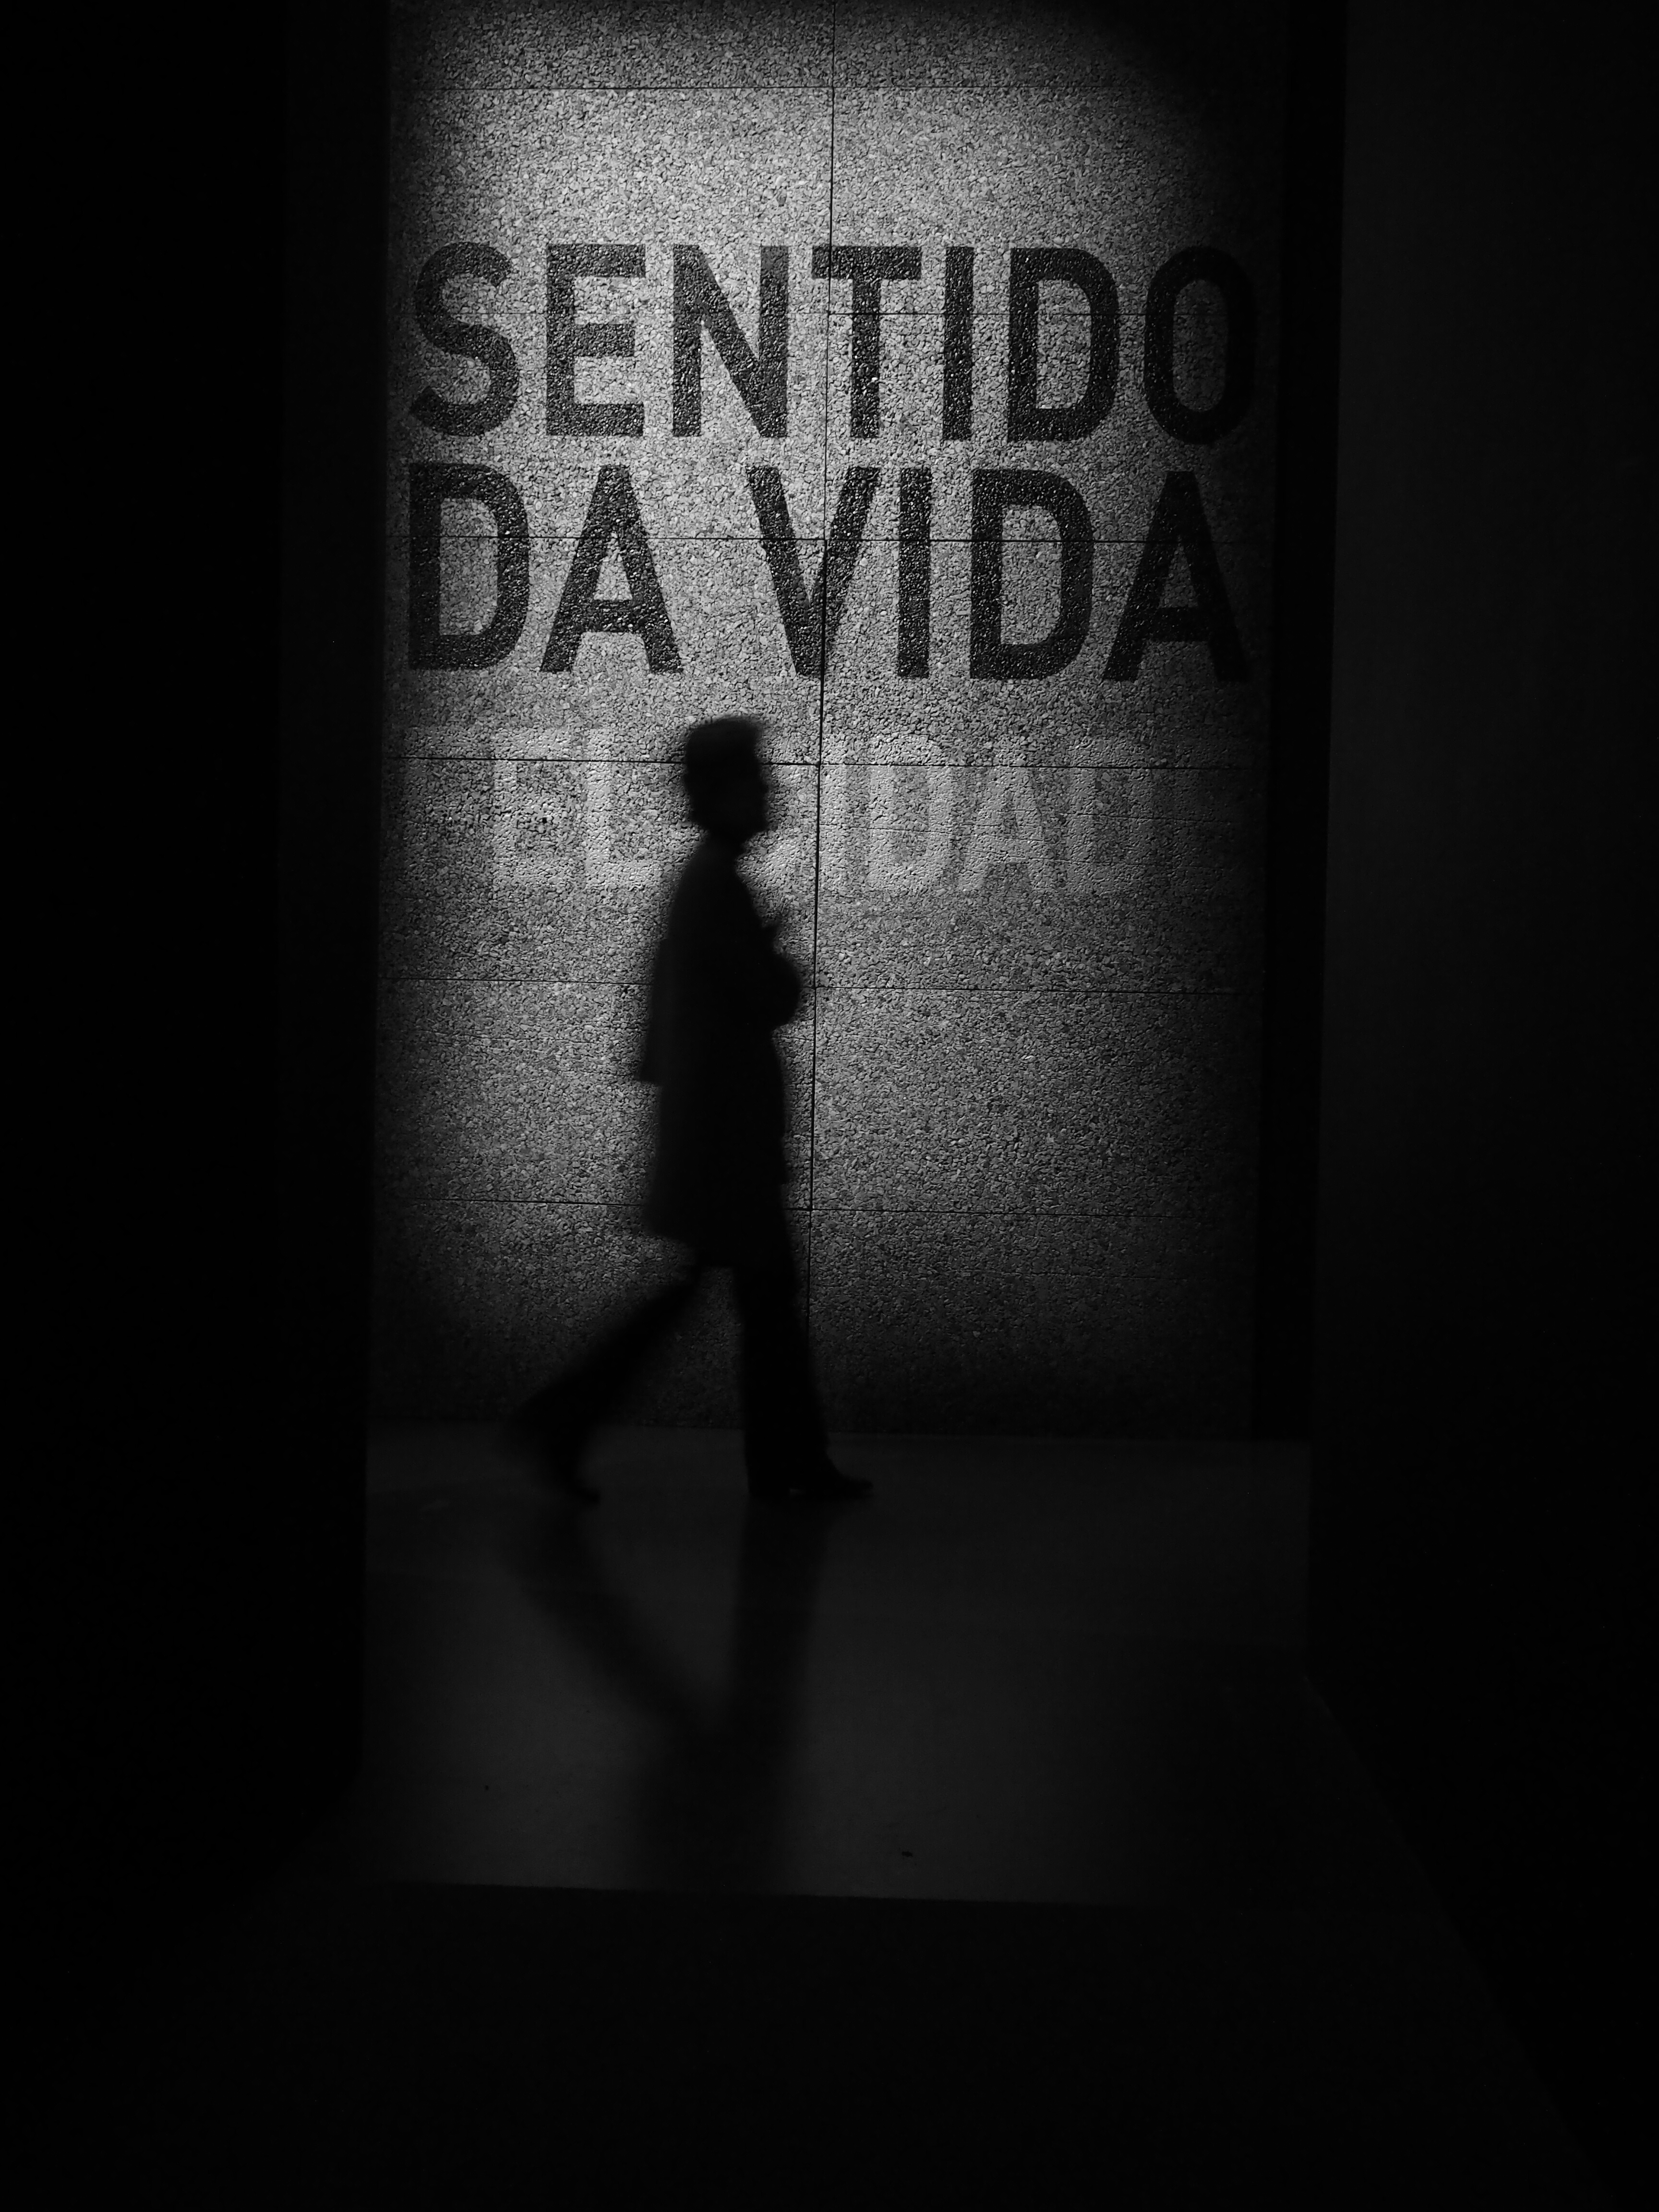
silhouette, walking, light, black and white, people, white, street, photography, urban, social, lens, shadow, darkness, black, monochrome, streetphotography, bw, blackandwhite, blackwhite, streets, moments, public, olympus, photograph, portugal, v, prime, pretoebranco, rua, omd, streetphoto, image, silhouettes, shape, 17mm, lisboa, lisbon, moment, emotion, unposed, souls, pretobranco, preto, sp, pb, inpublic, fotografiaderua, streetmoments, joolavinha, em10, monochrome photography, film noir